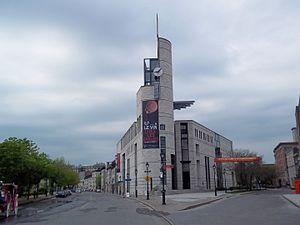
L'Éperon de Pointe-à-Callière, Montréal
Cet article recense les lieux patrimoniaux de Montréal inscrit au répertoire des lieux patrimoniaux du Canada, qu'ils soient de niveau provincial, fédéral ou municipal.
Voici la liste des lieux historiques nationaux du Canada situé dans l'agglomération de Montréal. En mars 2011, on compte 57 lieux historiques nationaux à Montréal, dont cinq sont administrés par Parcs Canada.